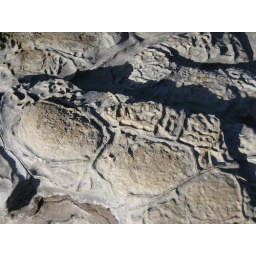
Beautiful and intricate patterns etched into the rock near the coast on the north shore.